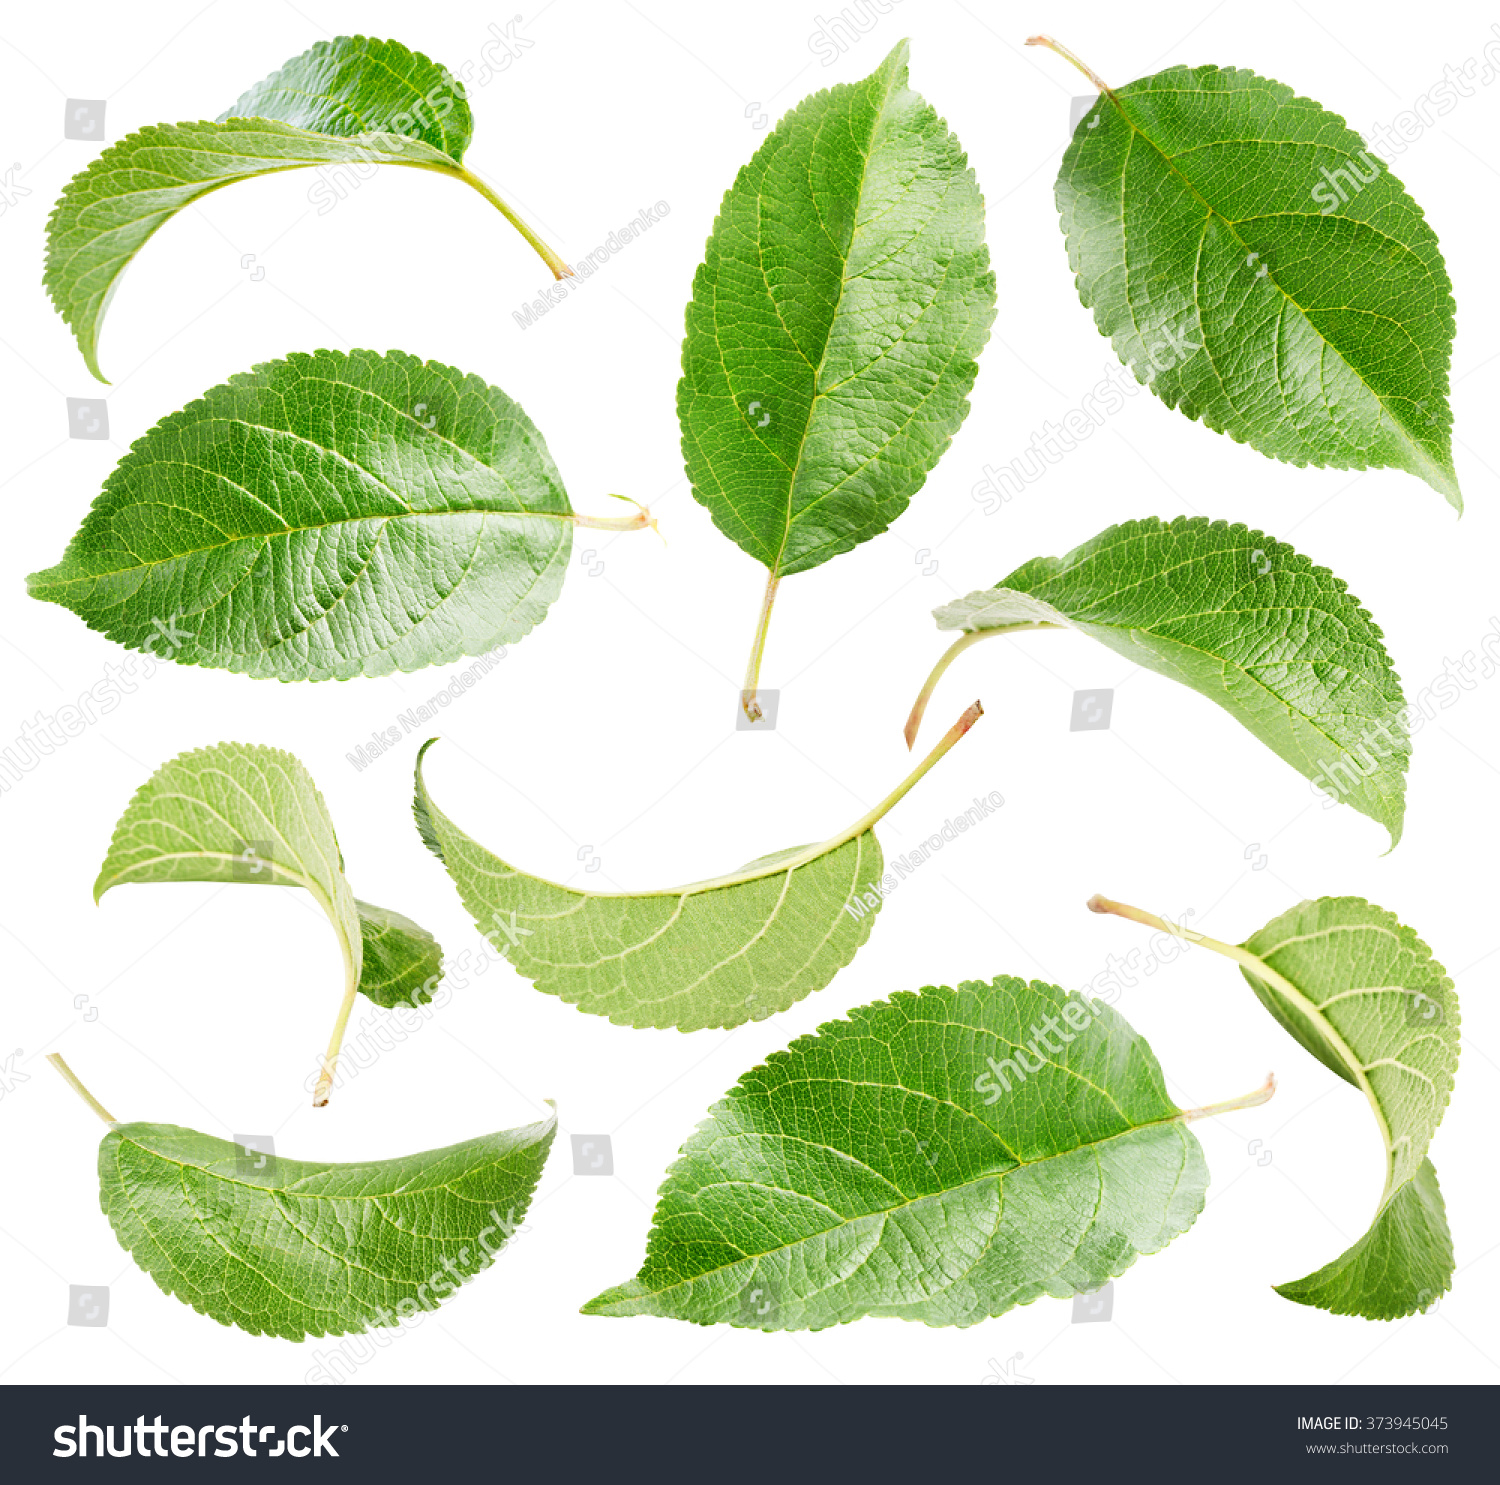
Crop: apple
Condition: healthy